J. B. Smoove

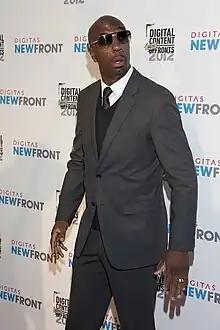
Smoove in 2012

He began his show business career in stand-up comedy, which is when he shortened his name, Jerry Brooks, to "J. B." and added "Smoove" as his last name.